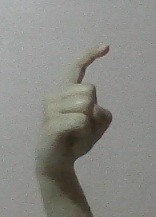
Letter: ra